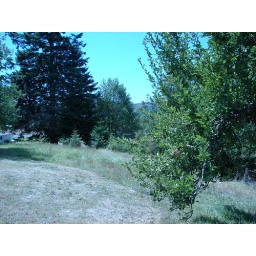
Myrtle point crater lake real estate houses in Oregon 2007 060